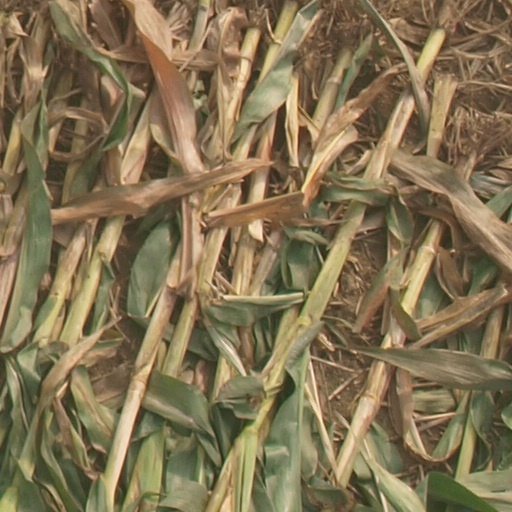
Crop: maize; corn